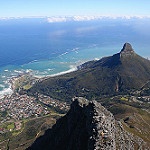
Scene: Outdoor